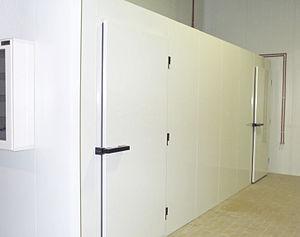
Un panneau sandwich ou bardage double peau monobloc est une gamme de matériau de construction monobloc innovant, constitué d'une couche de matériau isolant entre deux plaques de matériau profilé. Il est destiné à la construction / rénovation de façades, bardages et de toitures. Léger, robuste, économique, facile de montage par emboîtement, il offre selon la gamme diverses qualités de résistance des matériaux, isolation thermique, étanchéité, résistance au feu, isolation phonique et d’esthétique architecturale, etc.